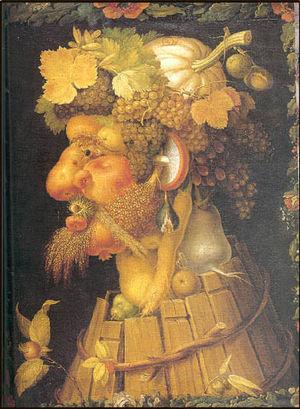
La fécondité est la capacité de se reproduire, qualité de ce qui est fécond.